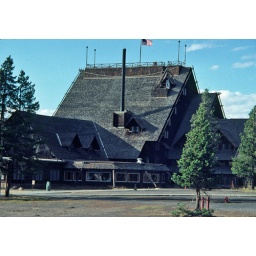
The main park building, one of the largest wooden buildings in the world.